Gilbert C. Walker

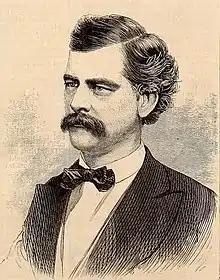
"Harper's Weekly", July 24, 1869

Gilbert Carlton Walker (August 1, 1833 – May 11, 1885) was an American politician. He served as the 36th Governor of Virginia, first as a Republican provisional governor between 1869 and 1870, and again as a Democrat elected governor from 1870 to 1874. He was the last Republican governor of Virginia until Linwood Holton took office in 1970.